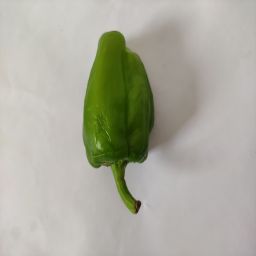
Crop: Bell Pepper
Quality: Old